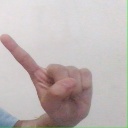
अक्षर: ए